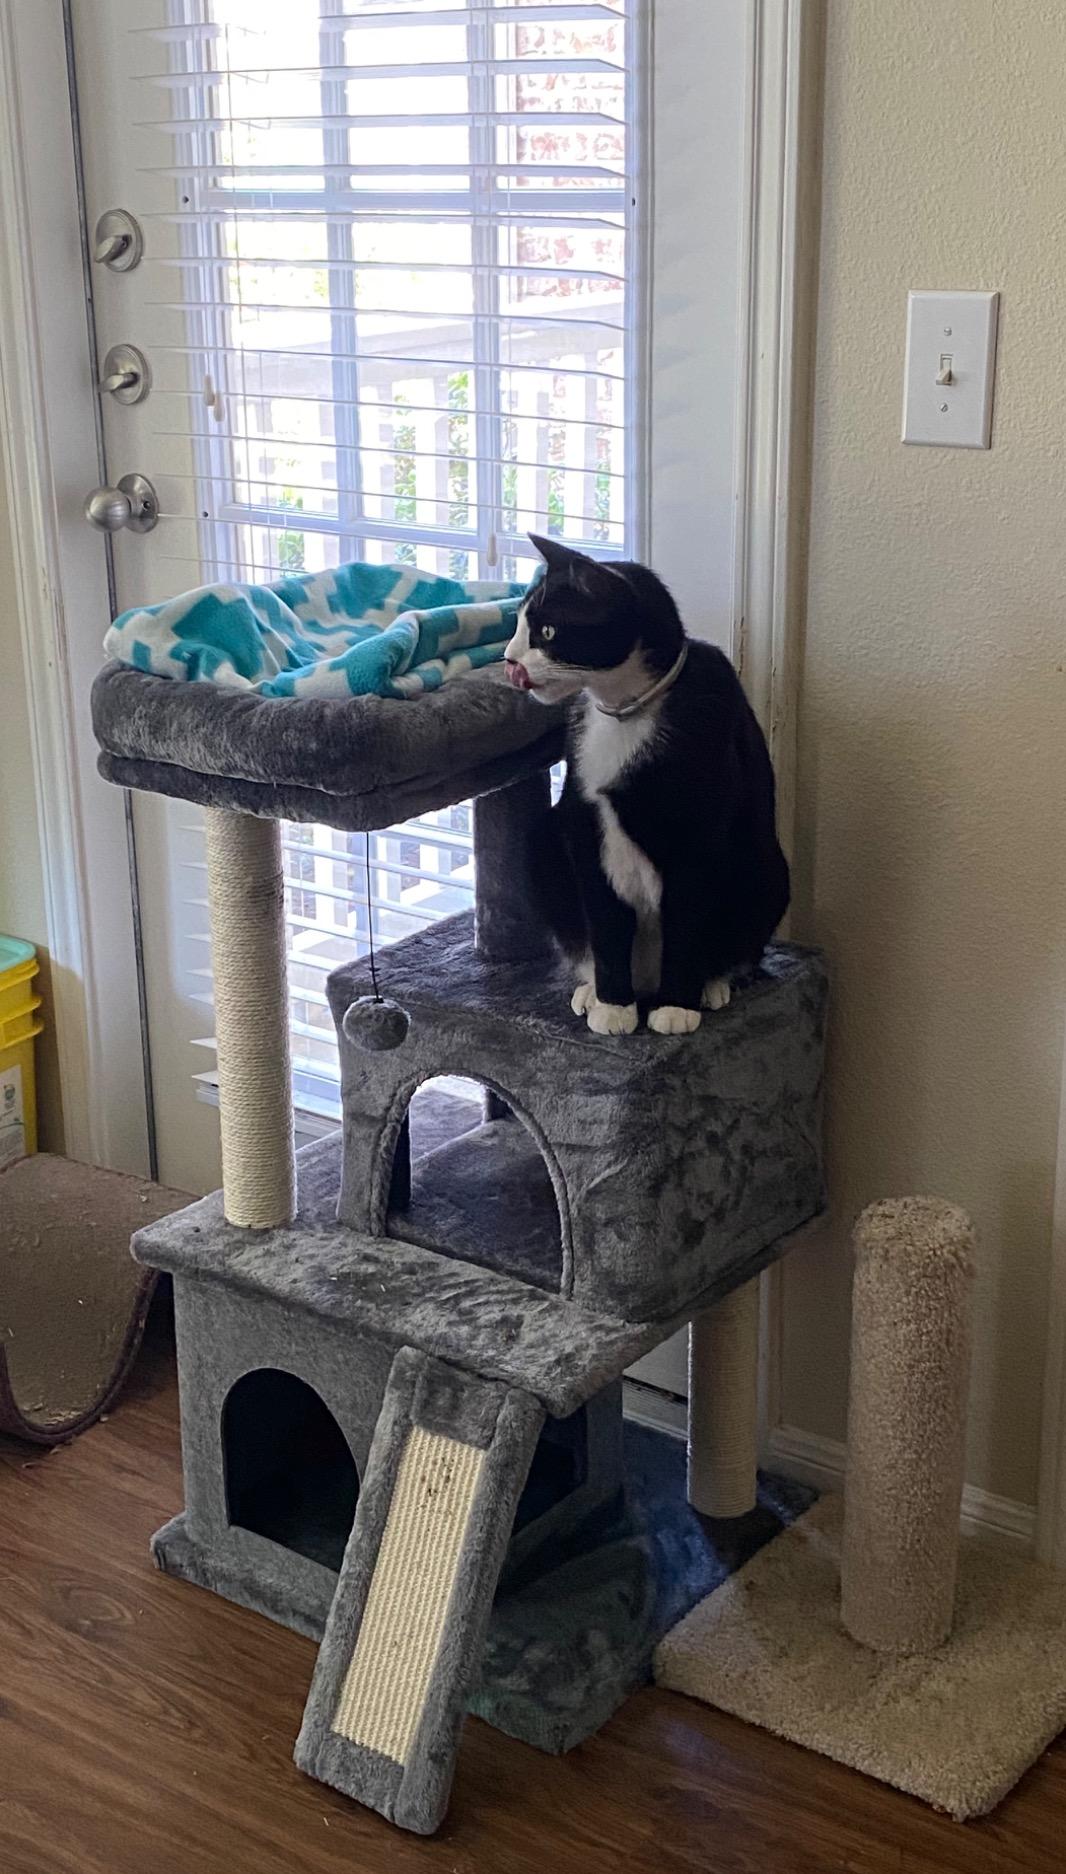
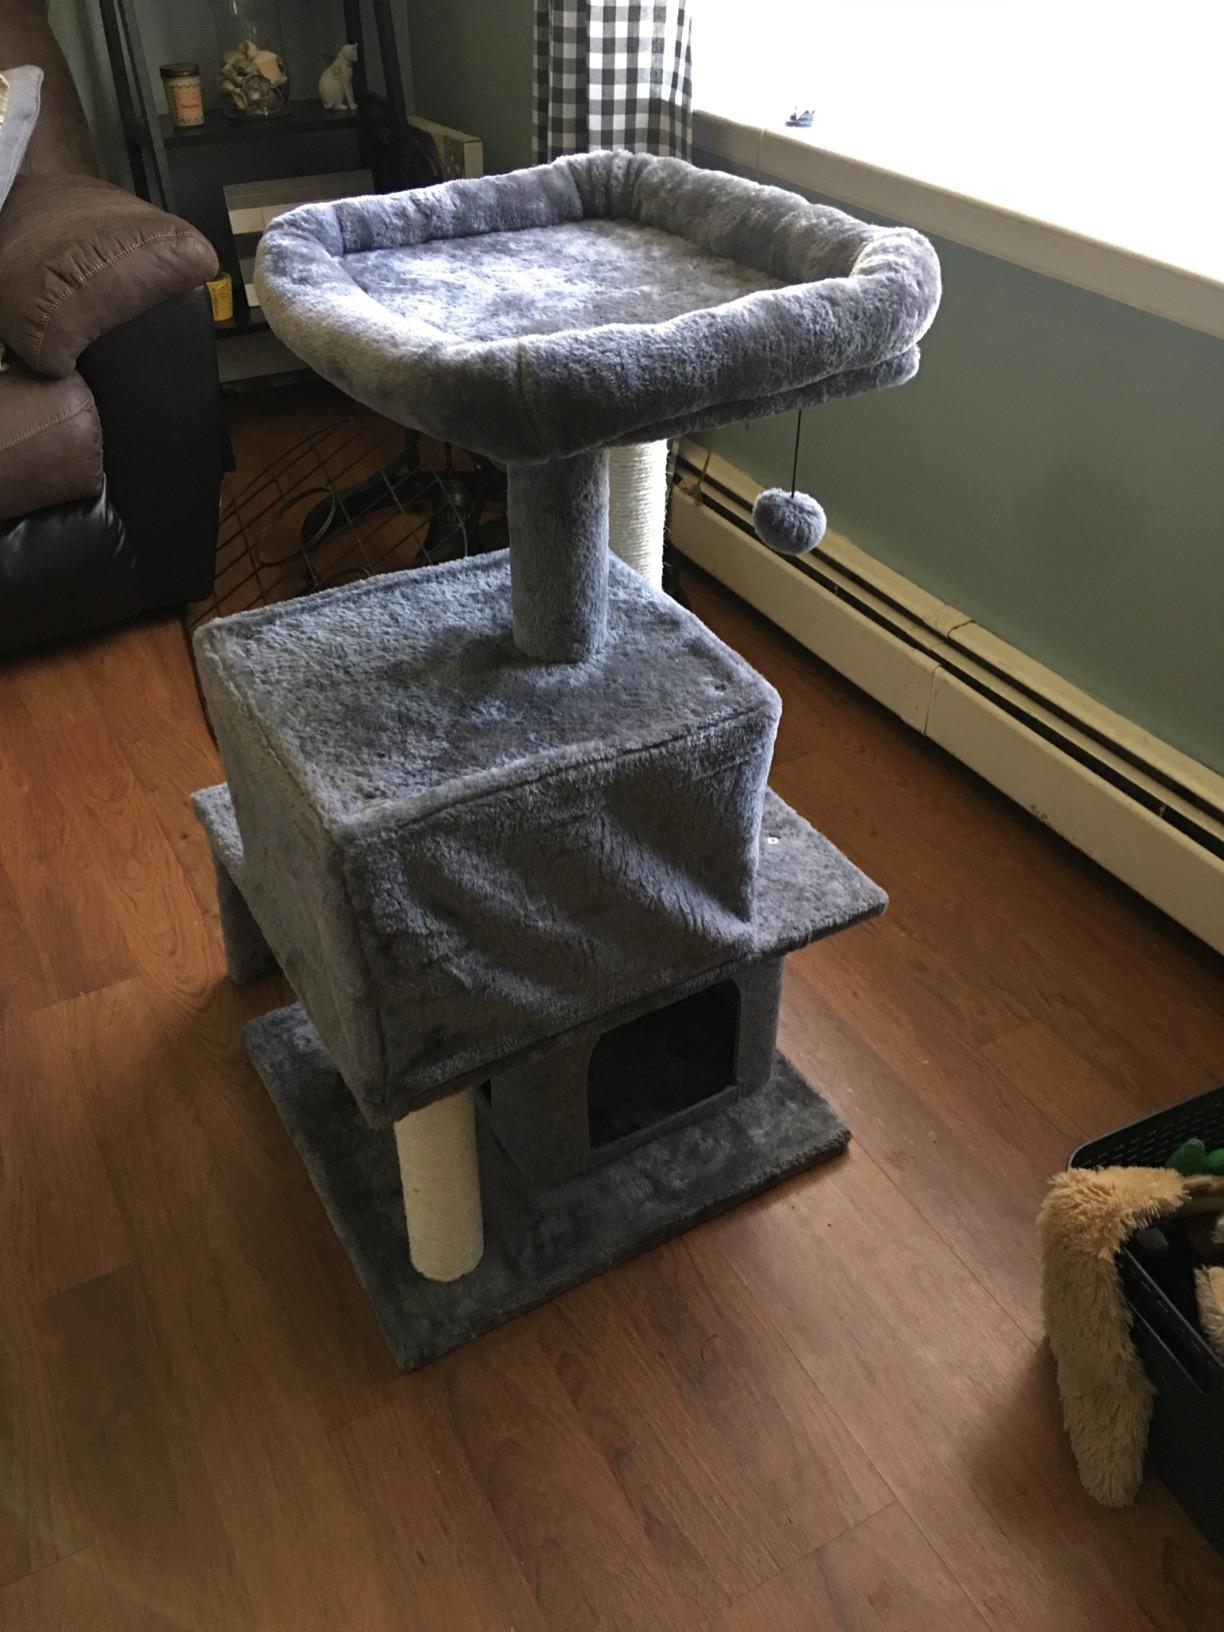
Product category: items_cat tree
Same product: yes